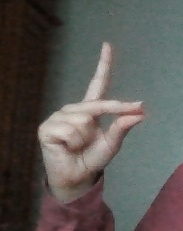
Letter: ta